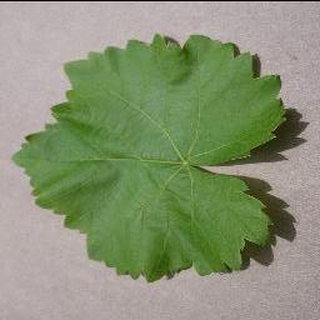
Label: healthy_grape